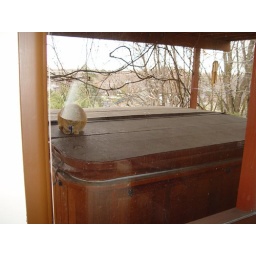
Peeping TomCat - This is Barnum who I found looking in our bedroom window a few days ago.